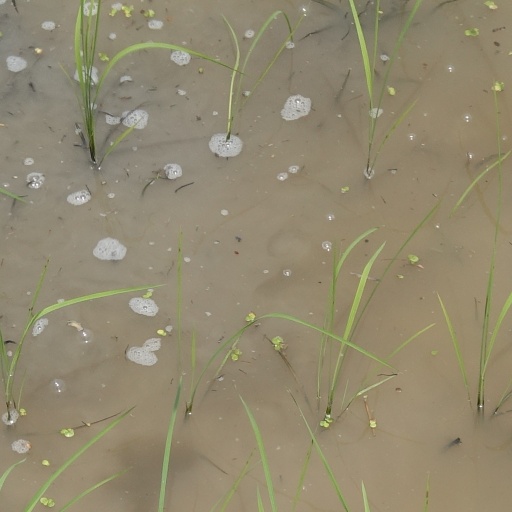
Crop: rice